Jan Zumbach

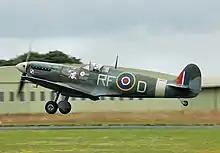
A Battle of Britain Memorial Flight Spitfire with Zumbach's markings

During this period, Zumbach flew three Supermarine Spitfire VBs, serial numbers BM144, EP594 and EN951. All these aircraft carried the same code, RF-D, "RF" being the squadron code for 303 Squadron and "D" the individual aircraft code. All three aircraft carried a cartoon of Donald Duck on the port side of the fuselage, slightly forward of the cockpit. Zumbach's victory tally was marked with German crosses under the cockpit on the port side; confirmed kills were outlined in white, probable kills in red, and damaged aircraft with no outline.